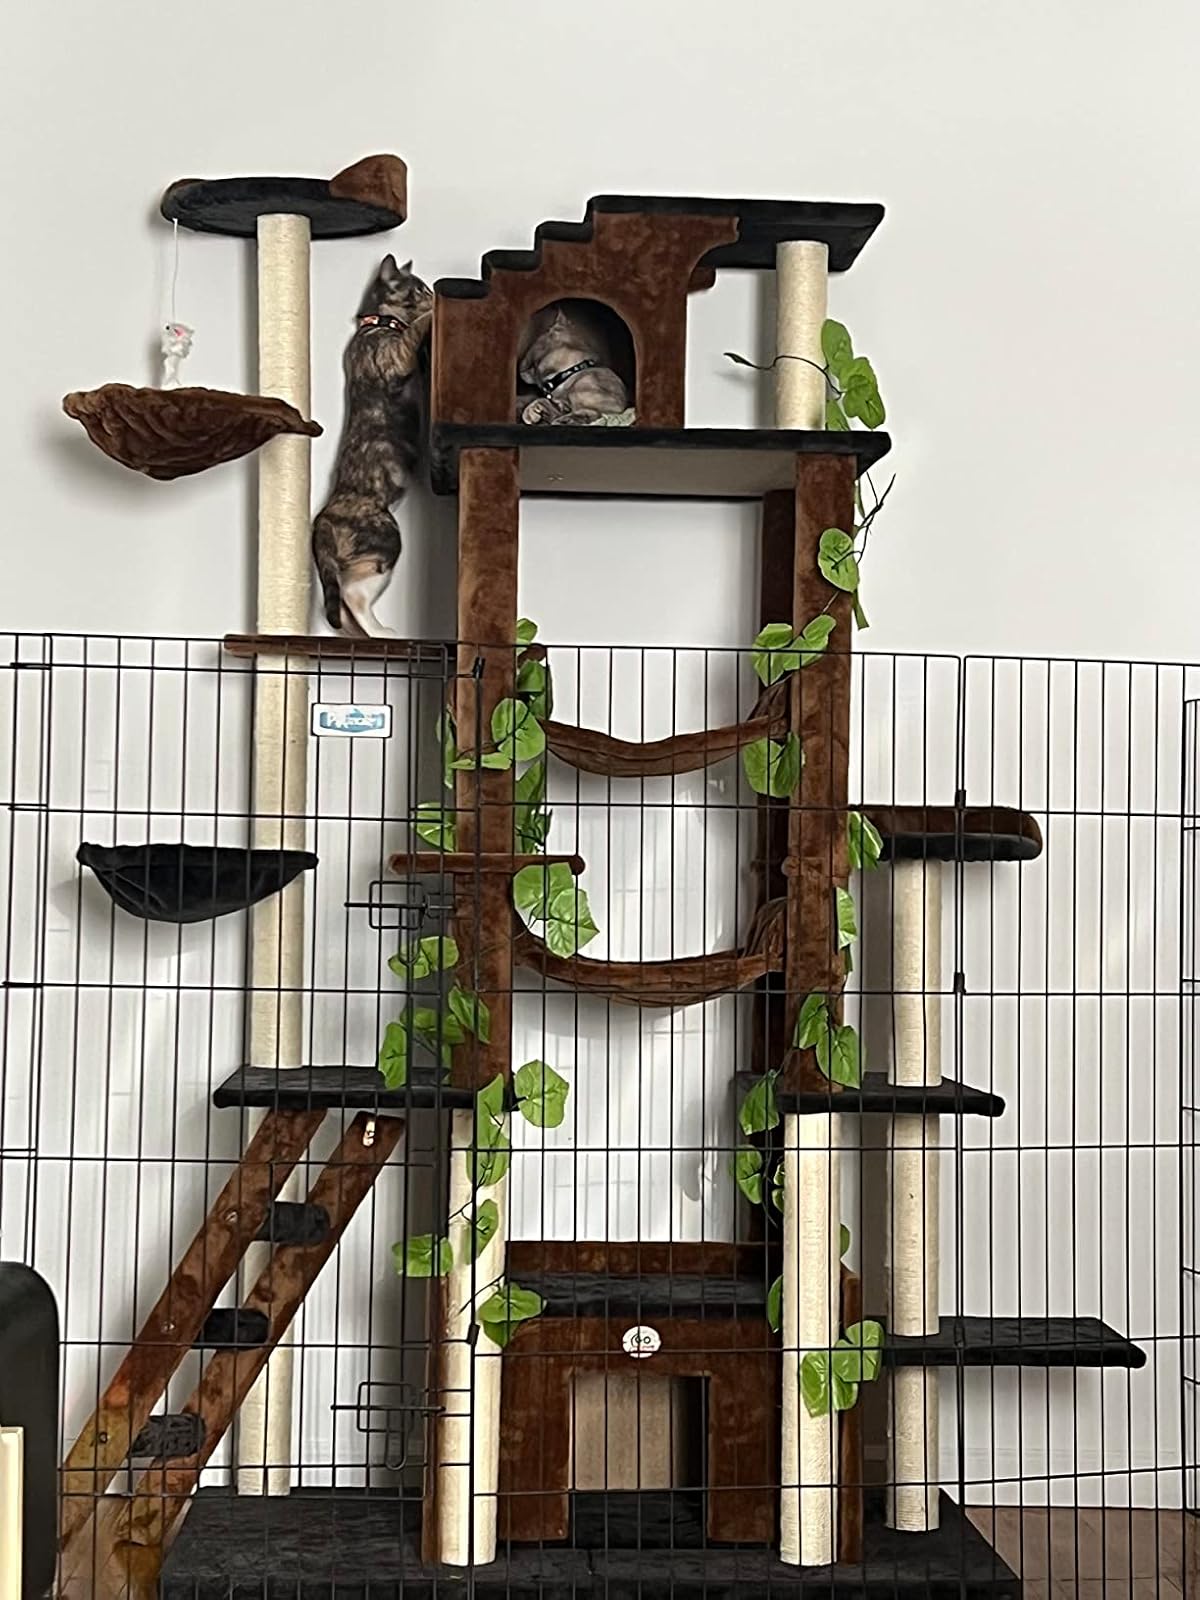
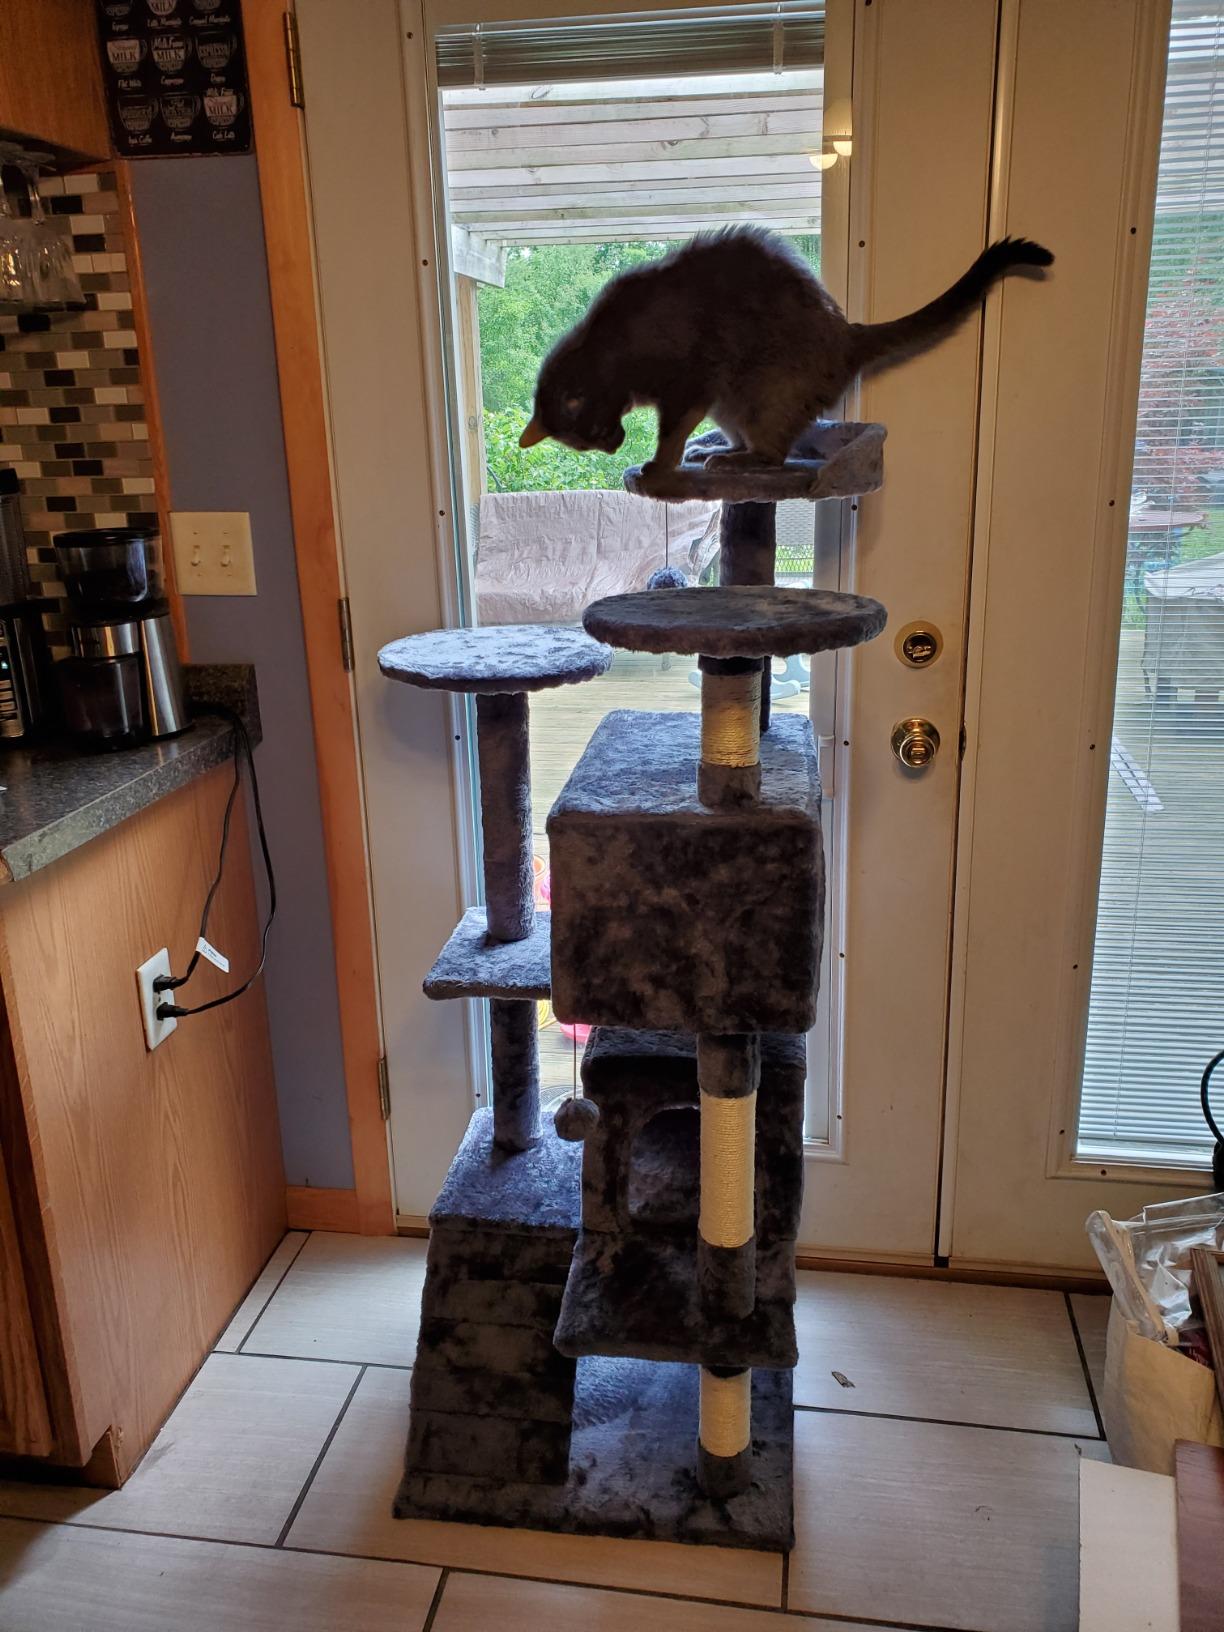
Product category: items_cat tree
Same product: no